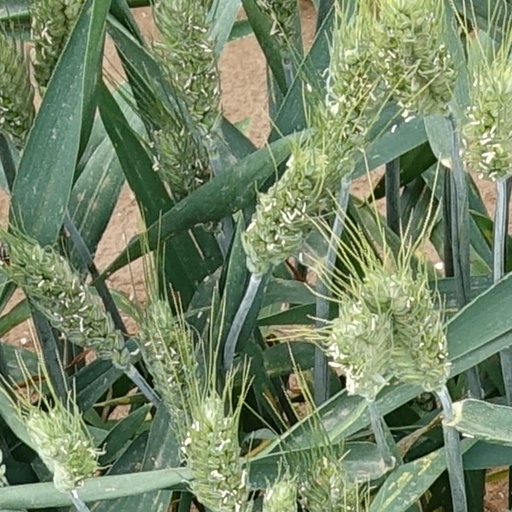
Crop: wheat